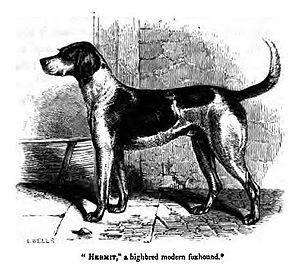
Le foxhound anglais est une race de chien originaire du Royaume-Uni. C'est un chien courant de grande taille, puissant et bien proportionné, créé pour la chasse au renard. Le livre des origines des maîtres d’équipage de l'association anglaise du foxhound Masters of Foxhounds date du XVIIIᵉ siècle.